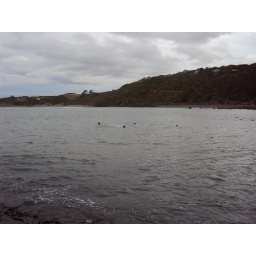
Swimming at Raglan beach in NZ! The water was cold but amazing. And no sharks!